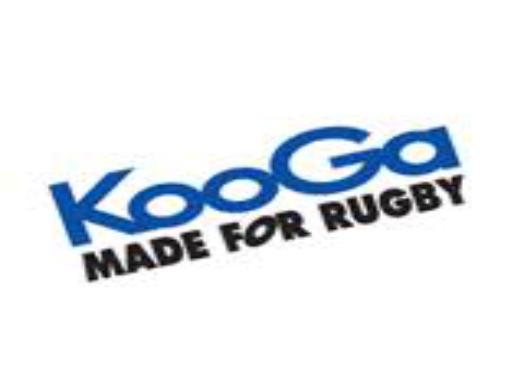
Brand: KooGa
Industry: Clothes